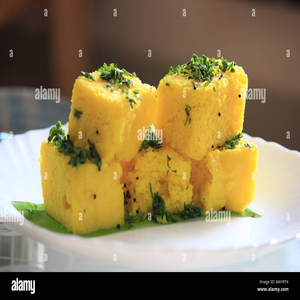
Dish: dhokla